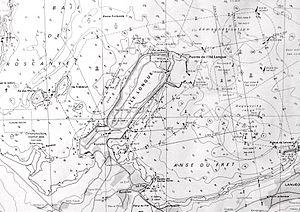
L’île Longue, en breton Enez Hir, est une presqu'île bretonne située dans la rade de Brest qui sert de base sous-marine à la Marine nationale française pour ses sous-marins nucléaires lanceurs d'engins.